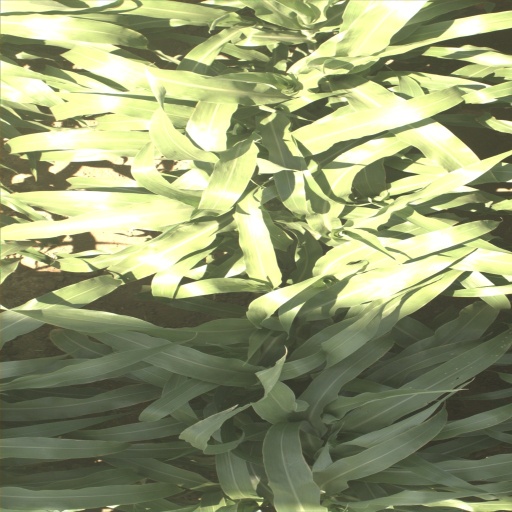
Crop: sorghum